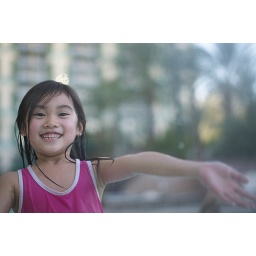
A young girl splashes water at the camera while in a swimming pool.